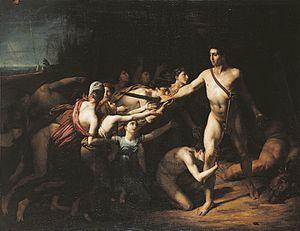
François-Joseph Heim, Thésée vainqueur du Minotaure, 1807, Paris, Ecole Nationale Supérieure des Beaux-Arts
Les Athéniens livrés au Minotaure dans le labyrinthe de Crète est un tableau de Gustave Moreau témoignant des débuts du jeune peintre alors qu'il tente de renouer avec une tradition néoclassique.
Cette page recense les lauréats du prix de Rome en peinture, récompense inaugurée en 1663, et de façon officielle en 1667, par l'Académie royale de peinture et de sculpture à Paris, et supprimée par une réforme, après 1968.